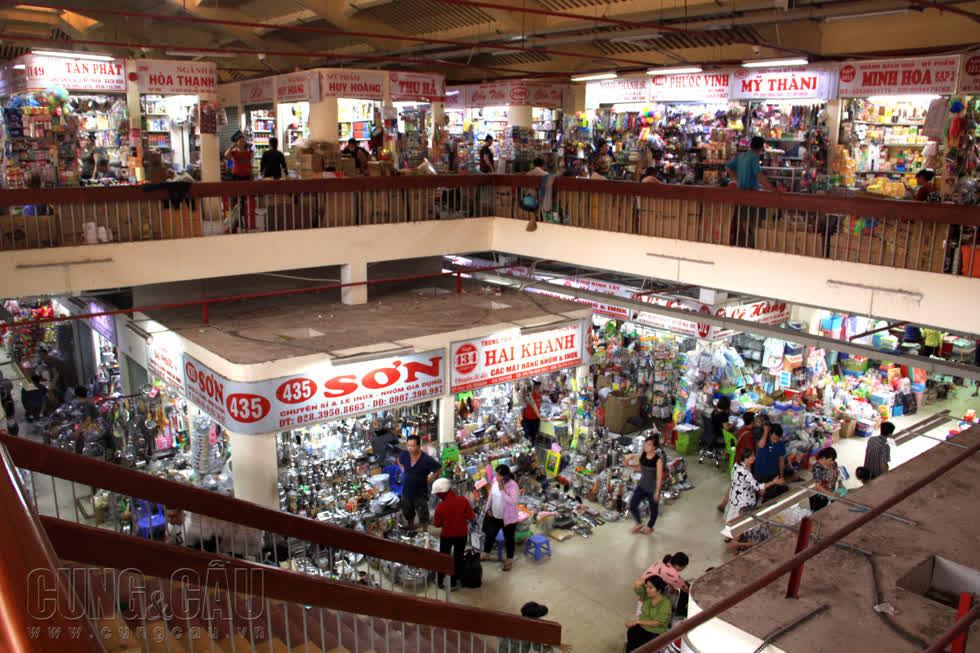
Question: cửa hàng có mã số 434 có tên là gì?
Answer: cửa hàng có tên là hai khanh